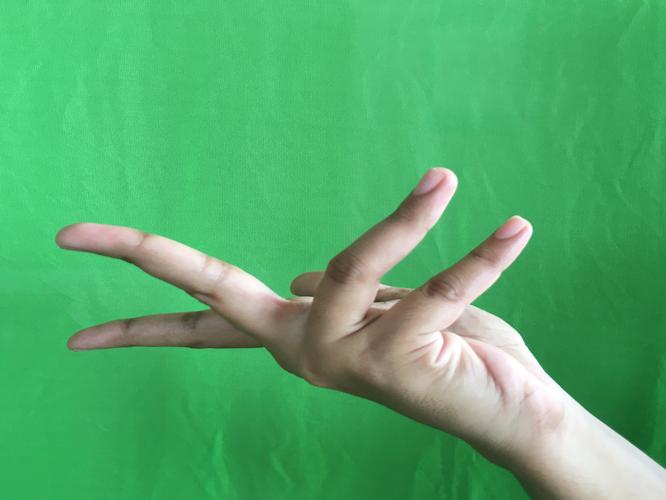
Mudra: Alapadmam
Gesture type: single_hand